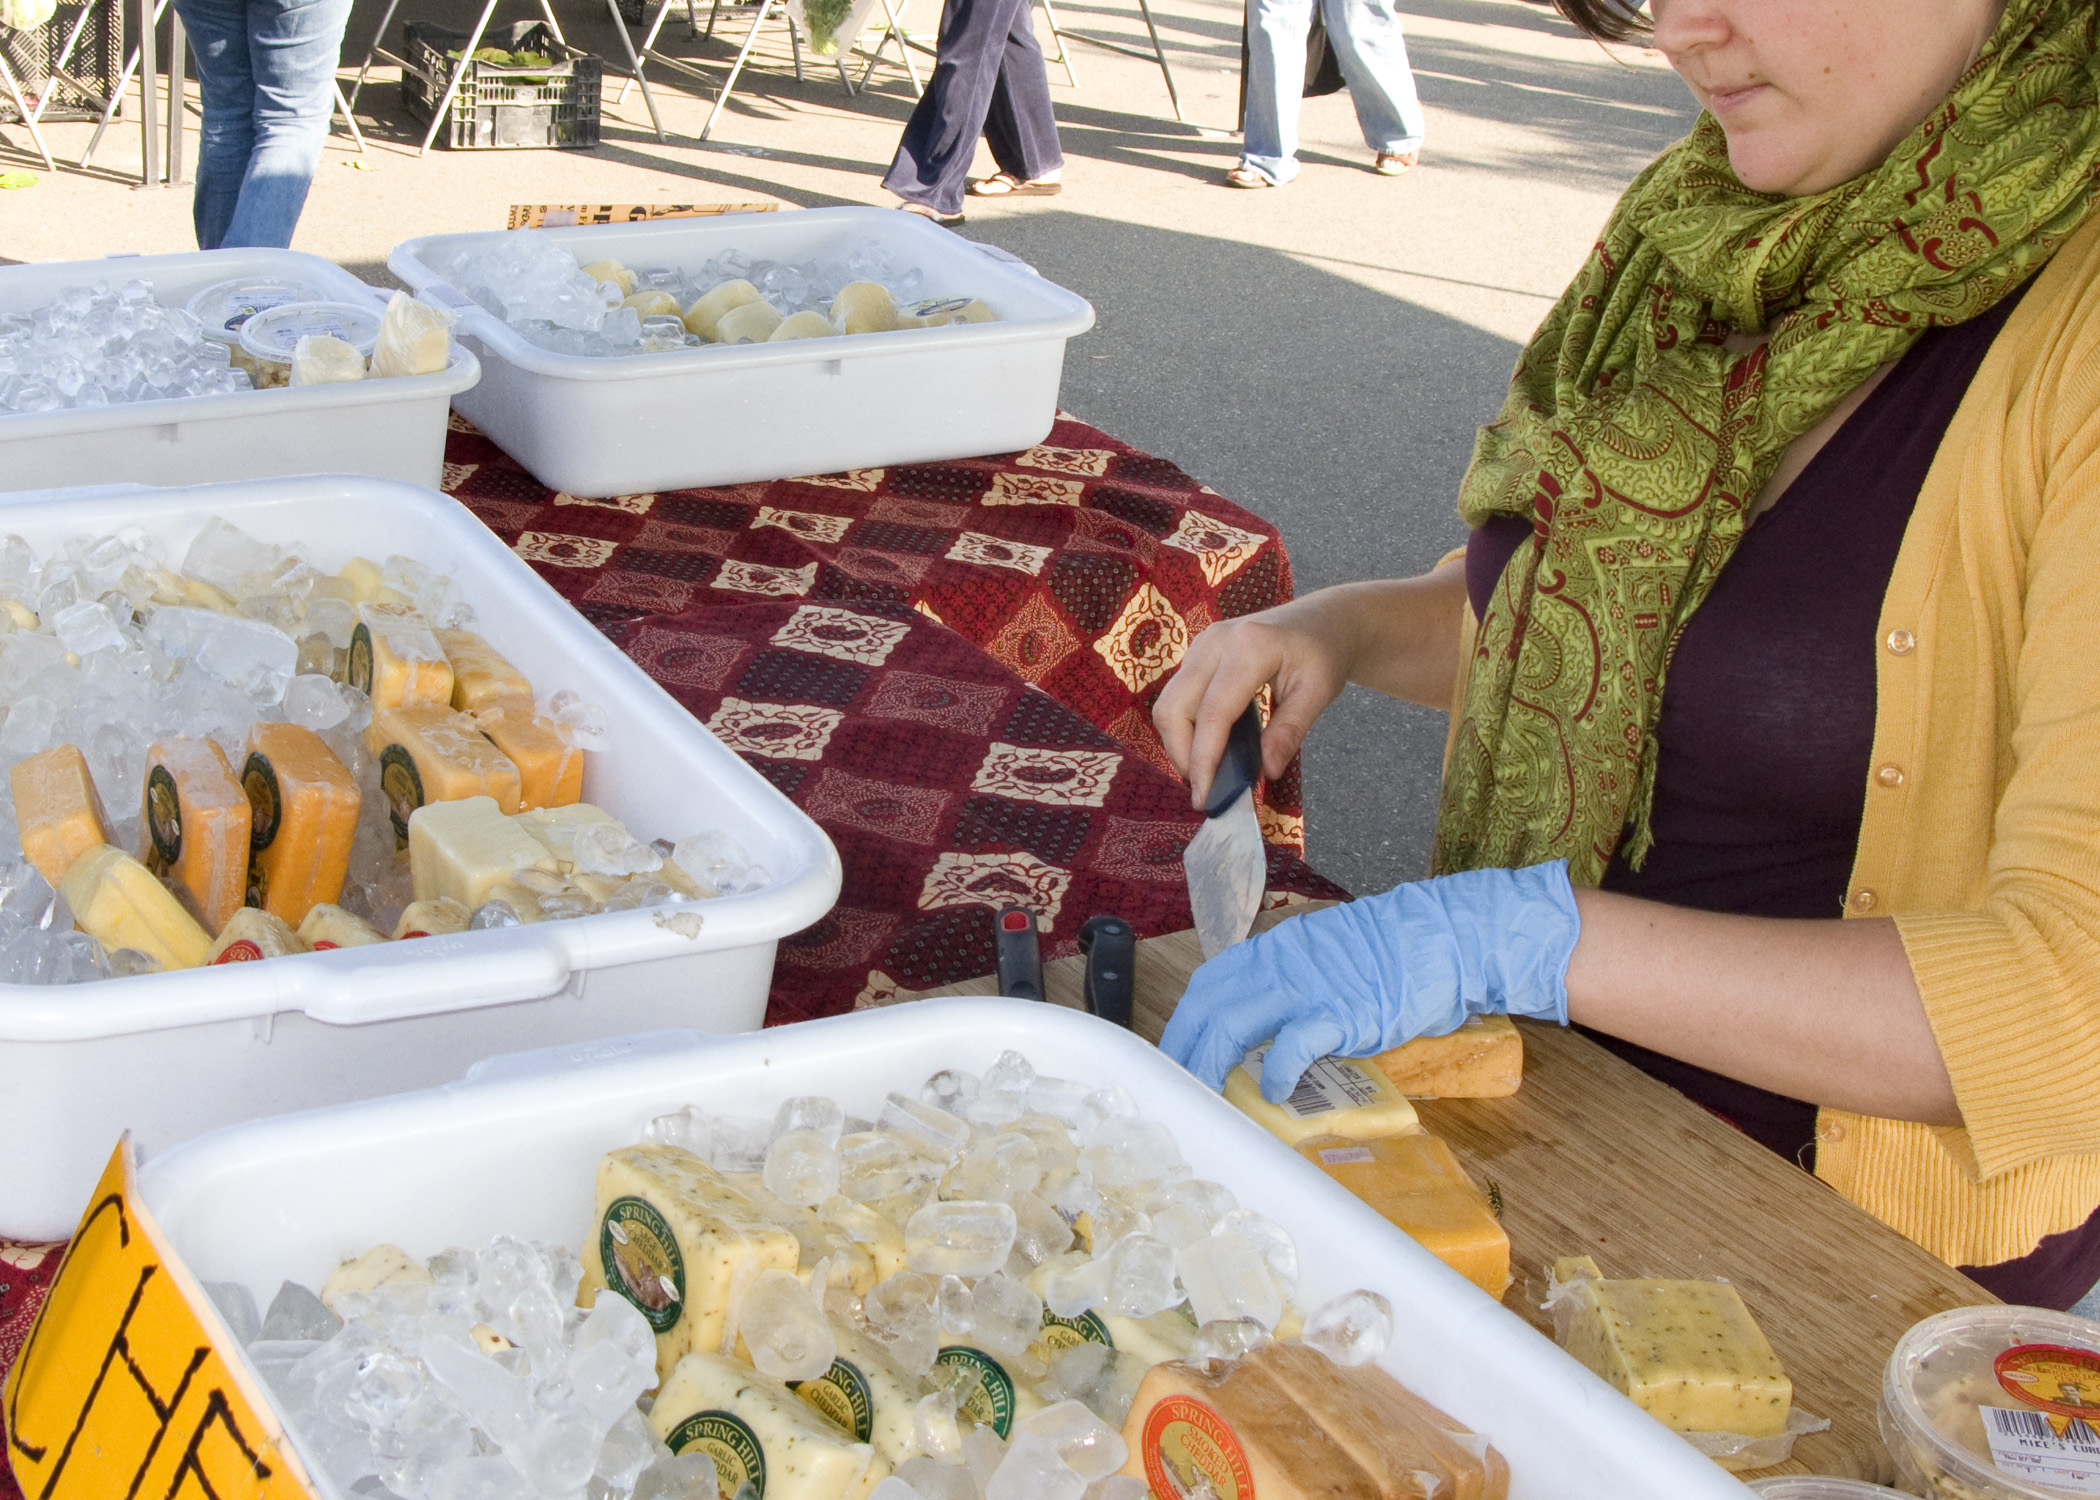
country, summer, dish, meal, food, harvest, produce, plaza, market, club, california, lunch, picnic, saturday, mall, organic, sacramento, brunch, locally, grown, farmers, sense